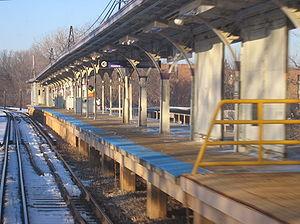
Noyes est une station aérienne de la ligne mauve du métro de Chicago. Située sur la Evanston Branch, elle donne accès à l’entrée nord du campus de la Northwestern University.